Rima Khachatryan

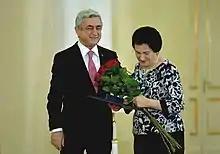
President of Armenia Serzh Sargsyan awards Rima Khachatryan with the badge of Honored Pedagogue, May 28, 2017

The Armenian government presented many decorations and awards to Rima Khachatryan. She was named Honoured Pedagogue of Armenia in 2017, was awarded the "Anania Shirakatsi" Medal in 2008, Commemorative Medal of the Prime Minister of Armenia in 2018 and Gold Medal of the Ministry of Education and Science of Armenia (2005).